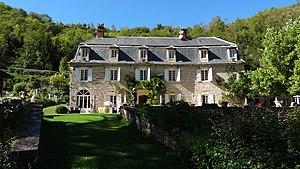
L'ancien prieuré de Las Canals re-conditionné en lieu de réception et de gîte
Las Canals est un domaine du XVᵉ siècle situé à Nuces, hameau de Valady dans l'Aveyron, à 14 kilomètres au nord-ouest de Rodez. La propriété fut la résidence particulière de plusieurs célèbres familles.